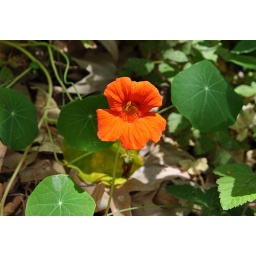
wild orange red nasturtium growing in a dry river bed